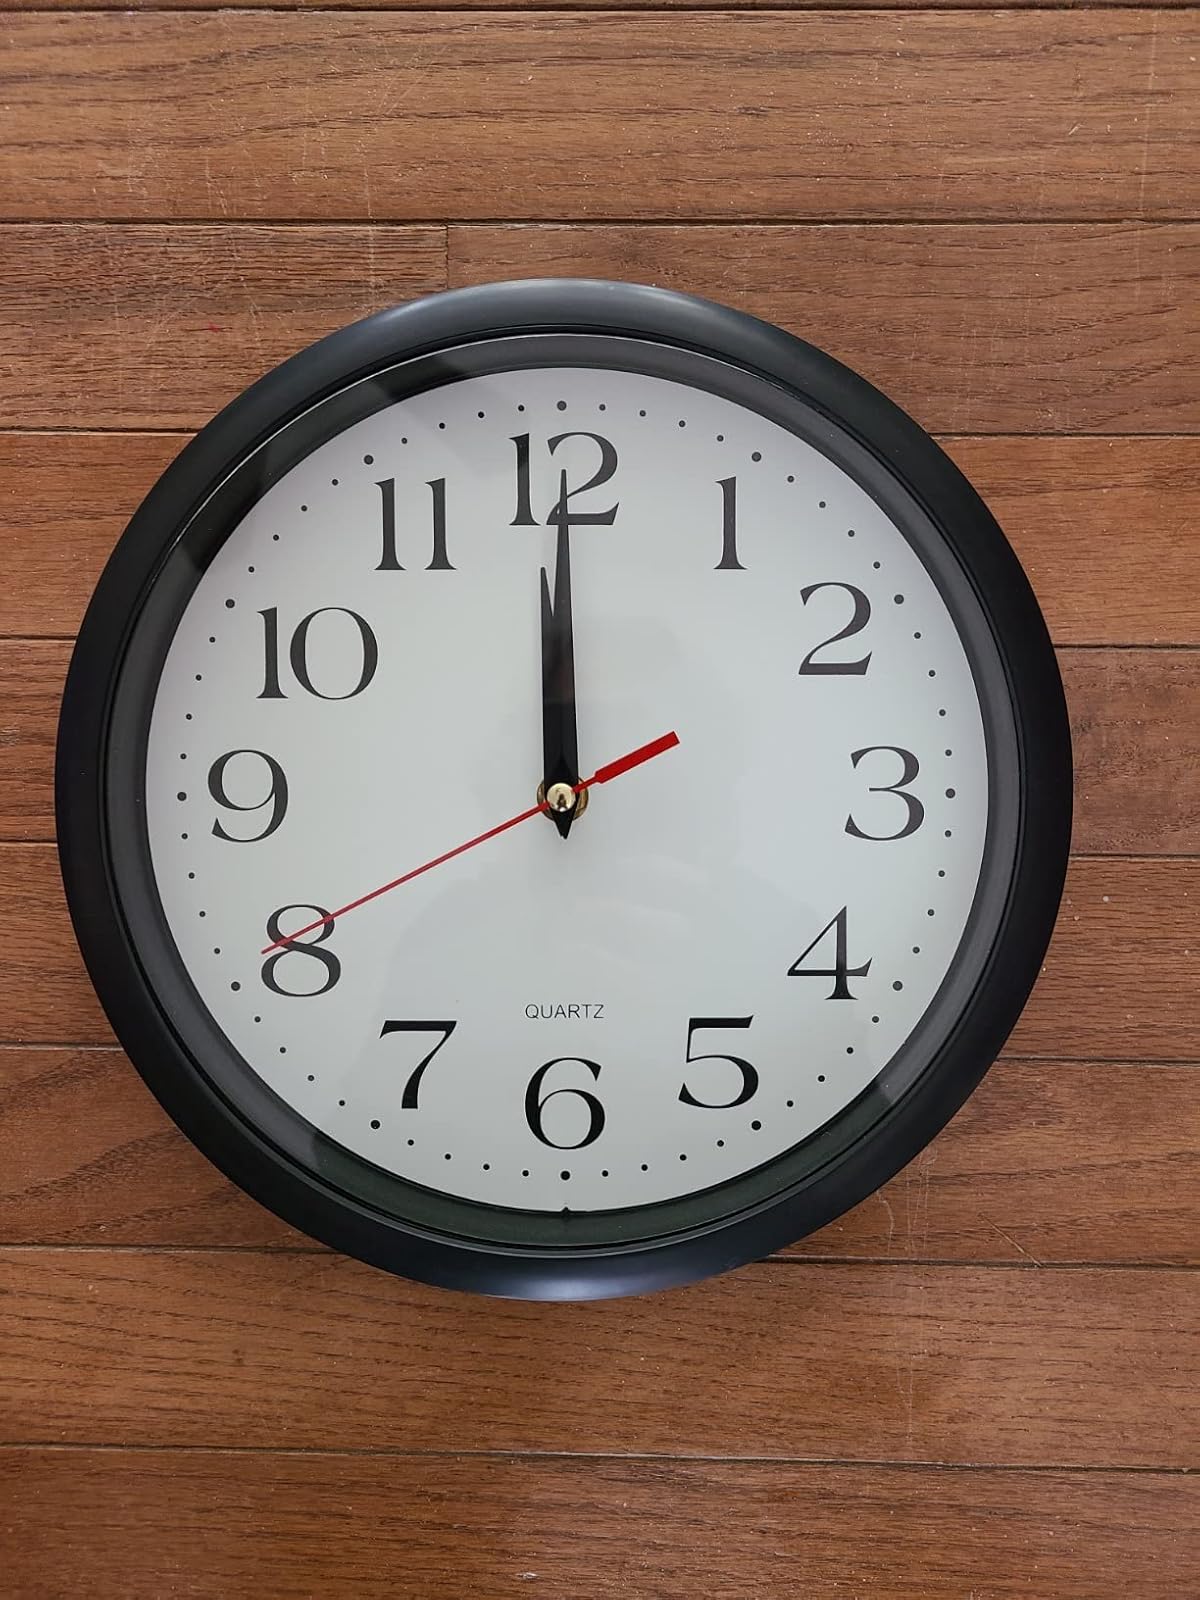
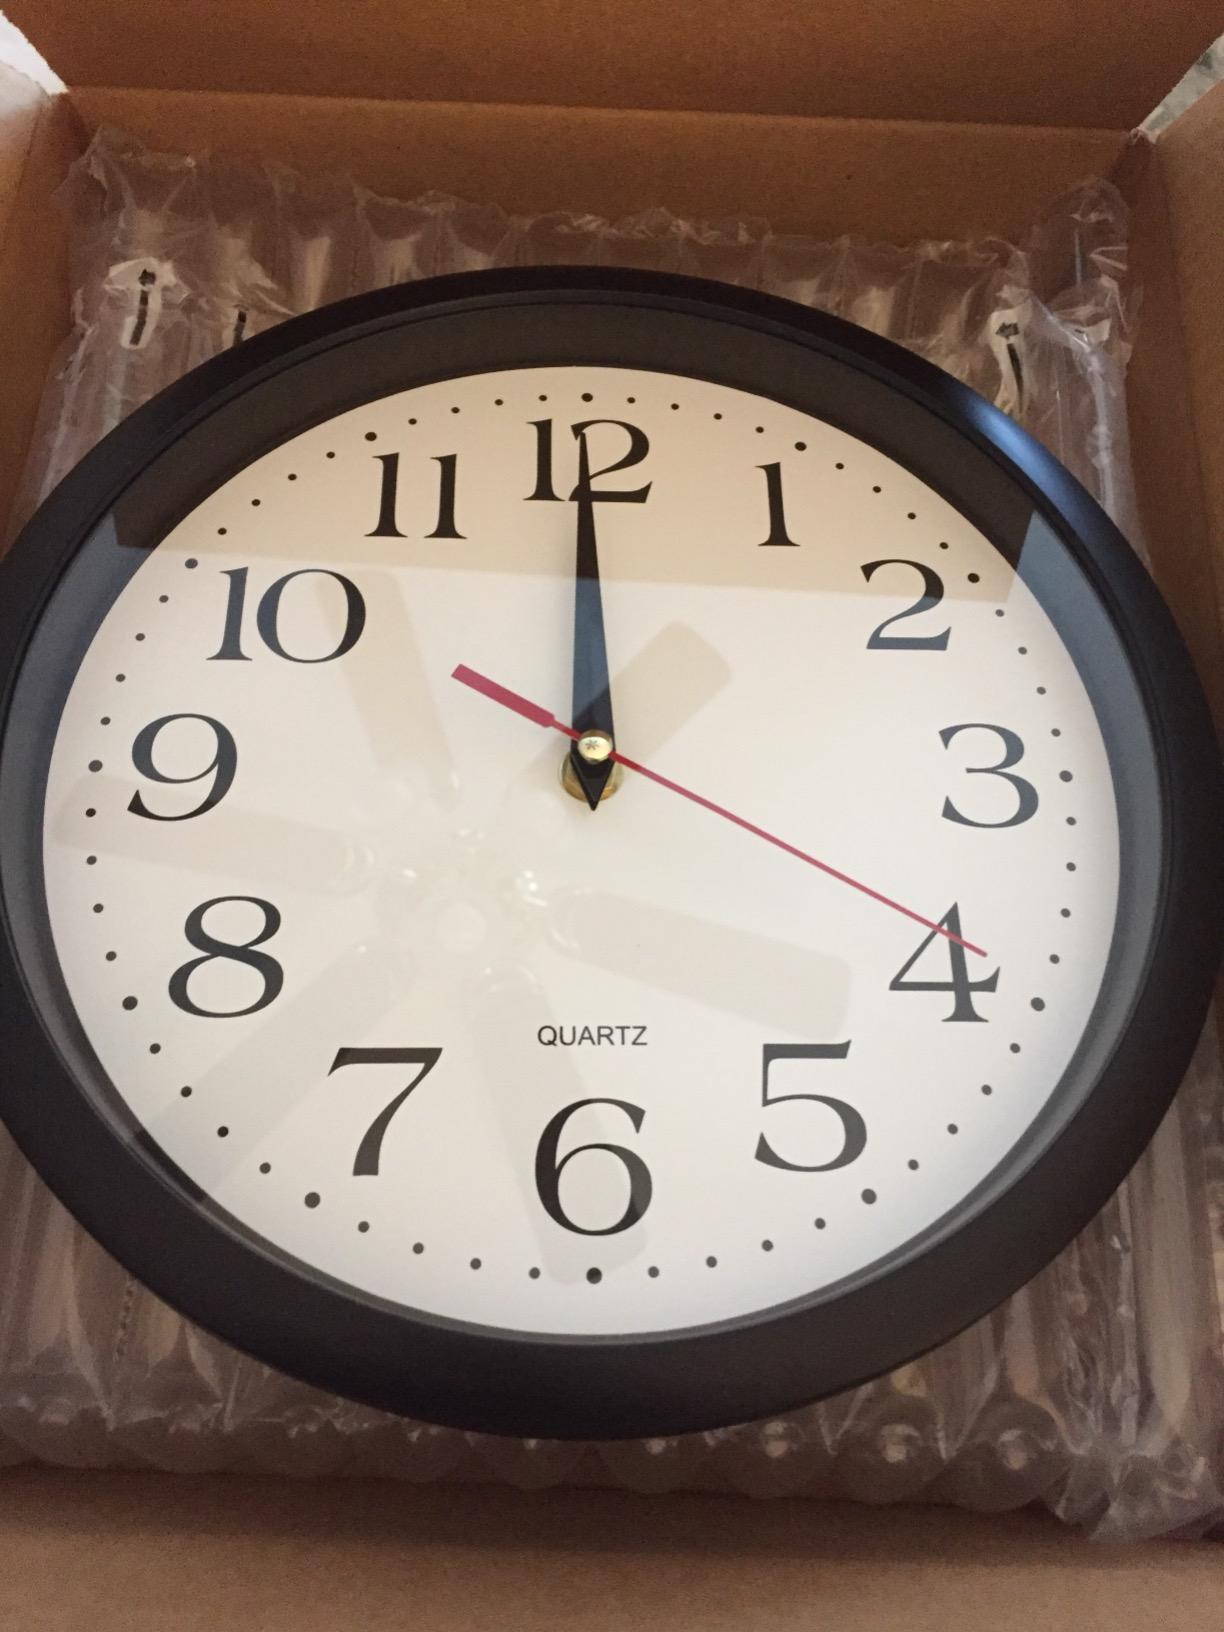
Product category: clock
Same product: yes